Names of Istanbul

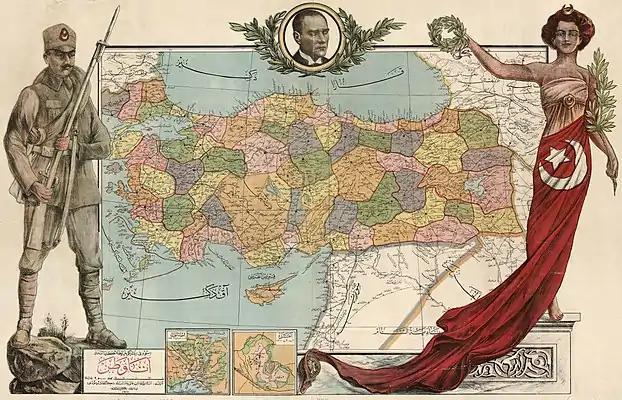
A 1927 map of Turkey which was published before the alphabet reform, where the name İstanbul is used

"İstanbul" originally was not used for the entire city, instead the name referred to the core of Istanbul—the walled city. "İstanbul" was the common name for the city in normal speech in Turkish even before the conquest of 1453, but in official use by the Ottoman authorities other names, such as "Kostantiniyye", were preferred in certain contexts. Thus, "Kostantiniyye" was used on coinage up to the late 17th and then again in the 19th century. The Ottoman chancery and courts used "Kostantiniyye" as part of intricate formulae in expressing the place of origin of formal documents, such as "be-Makam-ı Darü's-Saltanat-ı Kostantiniyyetü'l-Mahrusâtü'l-Mahmiyye". In 19th century Turkish book-printing it was also used in the impressum of books, in contrast to the foreign use of "Constantinople". At the same time, however, "İstanbul" too was part of the official language, for instance in the titles of the highest Ottoman military commander "(İstanbul ağası)" and the highest civil magistrate "(İstanbul efendisi)" of the city, and the Ottoman Turkish version of the Ottoman constitution of 1876 states that "The capital city of the Ottoman State is İstanbul". "İstanbul" and several other variant forms of the same name were also widely used in Ottoman literature and poetry.